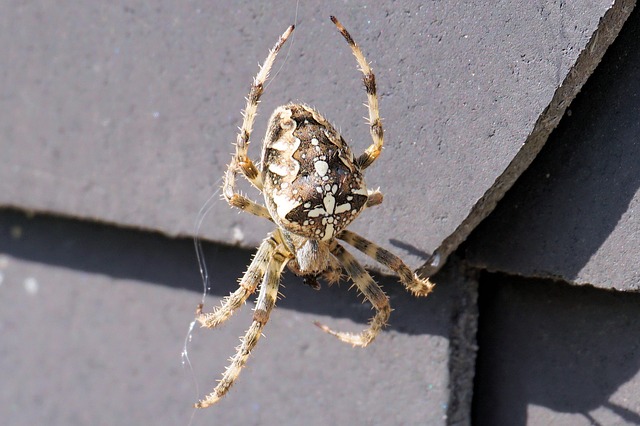
Label: spider